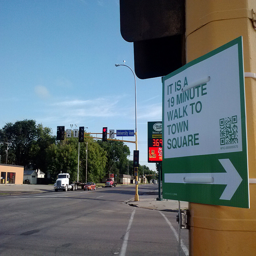
A street sign that points to the right, on a light post.
A sign with an arrow on a street.
An intersection with traffic signs and traffic lights.
There is a green and white sign that is on the post
A sign that says it is a 19 minute walk to town square